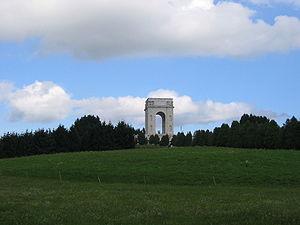
Monument aux morts de la Grande Guerre, Asiago (italie) Suomi: Muistomerkki 1. maailmansodassa kaatuneille, Asiago (Italia)
Emilio Lussu est un homme politique, un écrivain et un militaire italien.
Les Hommes contre est un film italo-yougoslave produit et réalisé par Francesco Rosi en 1970.